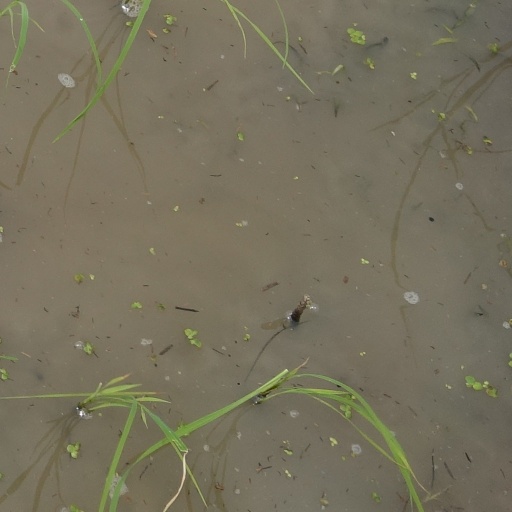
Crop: rice